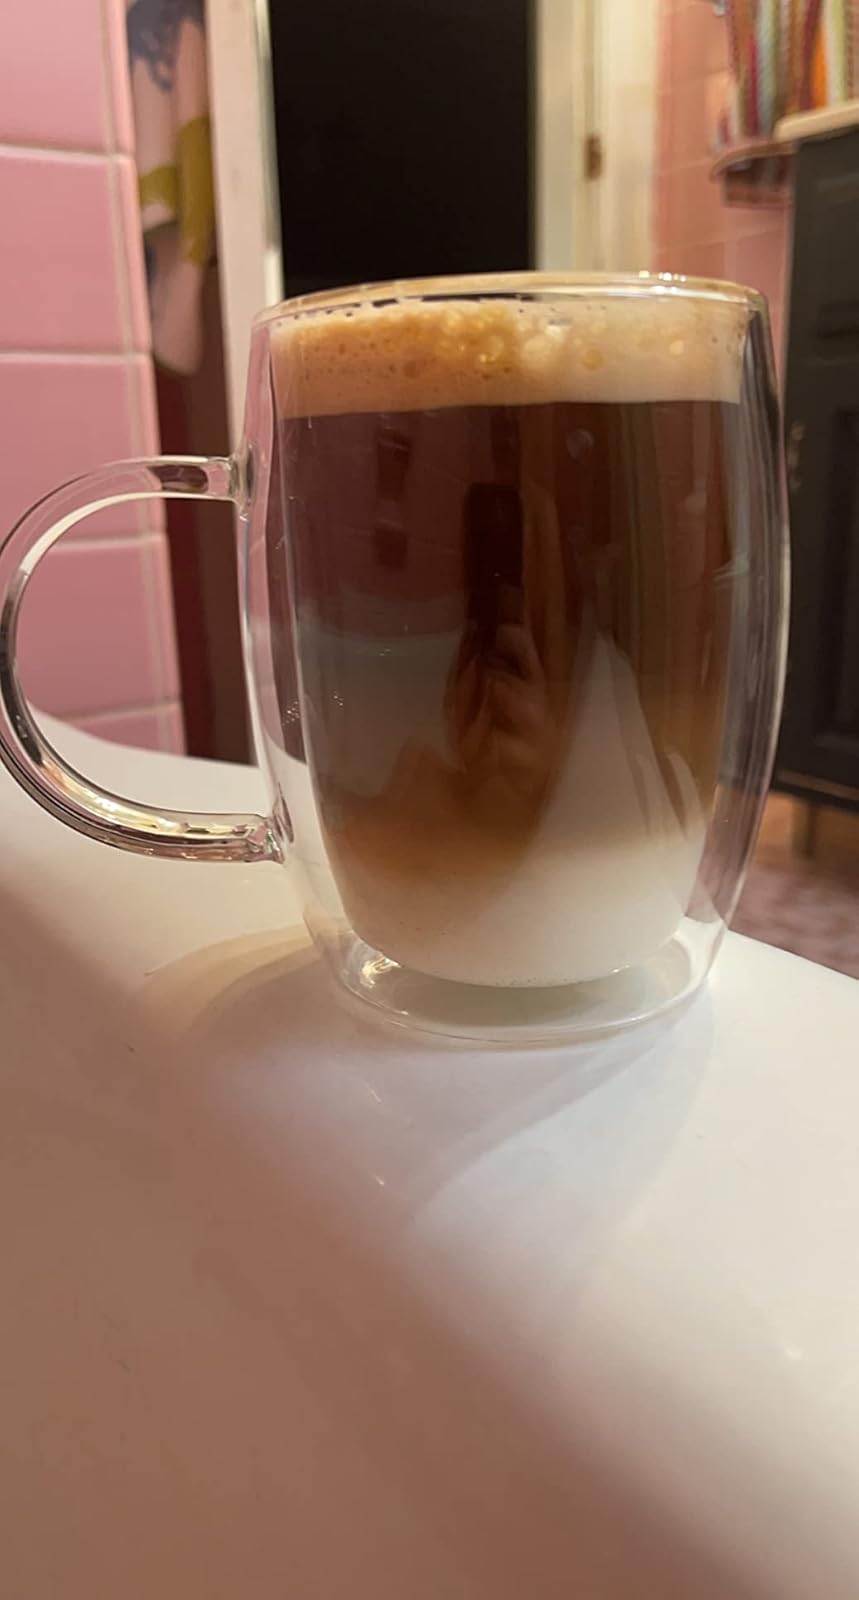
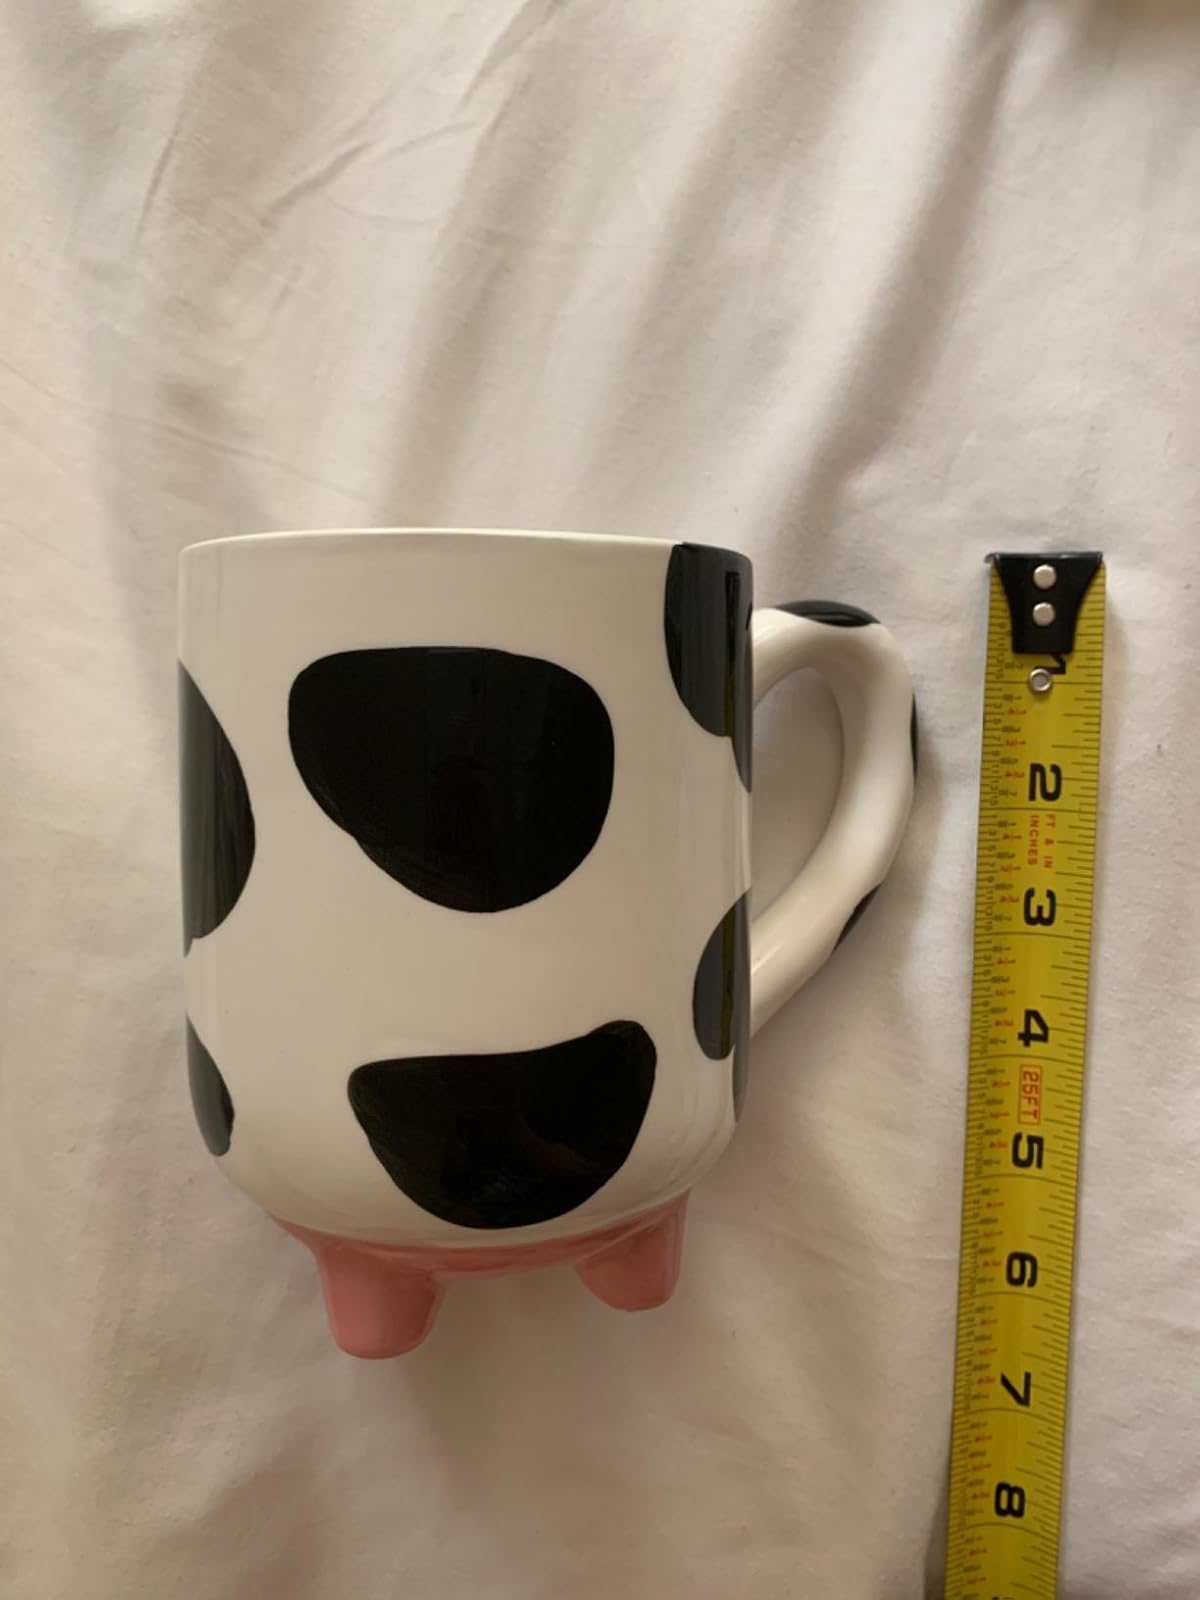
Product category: items_mug
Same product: no